2010 Cannes Film Festival

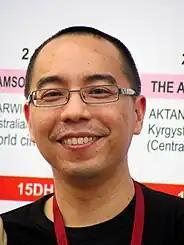
Apichatpong Weerasethakul, winner of the 2010 Palme d'Or

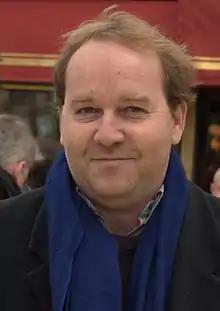
Xavier Beauvois, winner of the 2010 Gran Prix

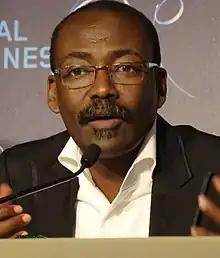
Mahamat-Saleh Haroun at the festival for his film "A Screaming Man"

The Palme d'Or was won by the Thai film "Uncle Boonmee Who Can Recall His Past Lives" directed by Apichatpong Weerasethakul. It was the first time that an Asian movie won the award since 1997. Tim Burton, chairman of the jury that determined the award, stated about its decision: "You always want to be surprised by films and this film did that for most of us". French film "Of Gods and Men" was the runner up. The Xavier Beauvois' film had been considered a favorite alongside Mike Leigh's "Another Year". During the ceremony special attention was paid to Iranian filmmaker Jafar Panahi in hopes of increasing international pressure on the Iranian government to release Panahi from jail.